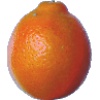
Label: Tangelo 1